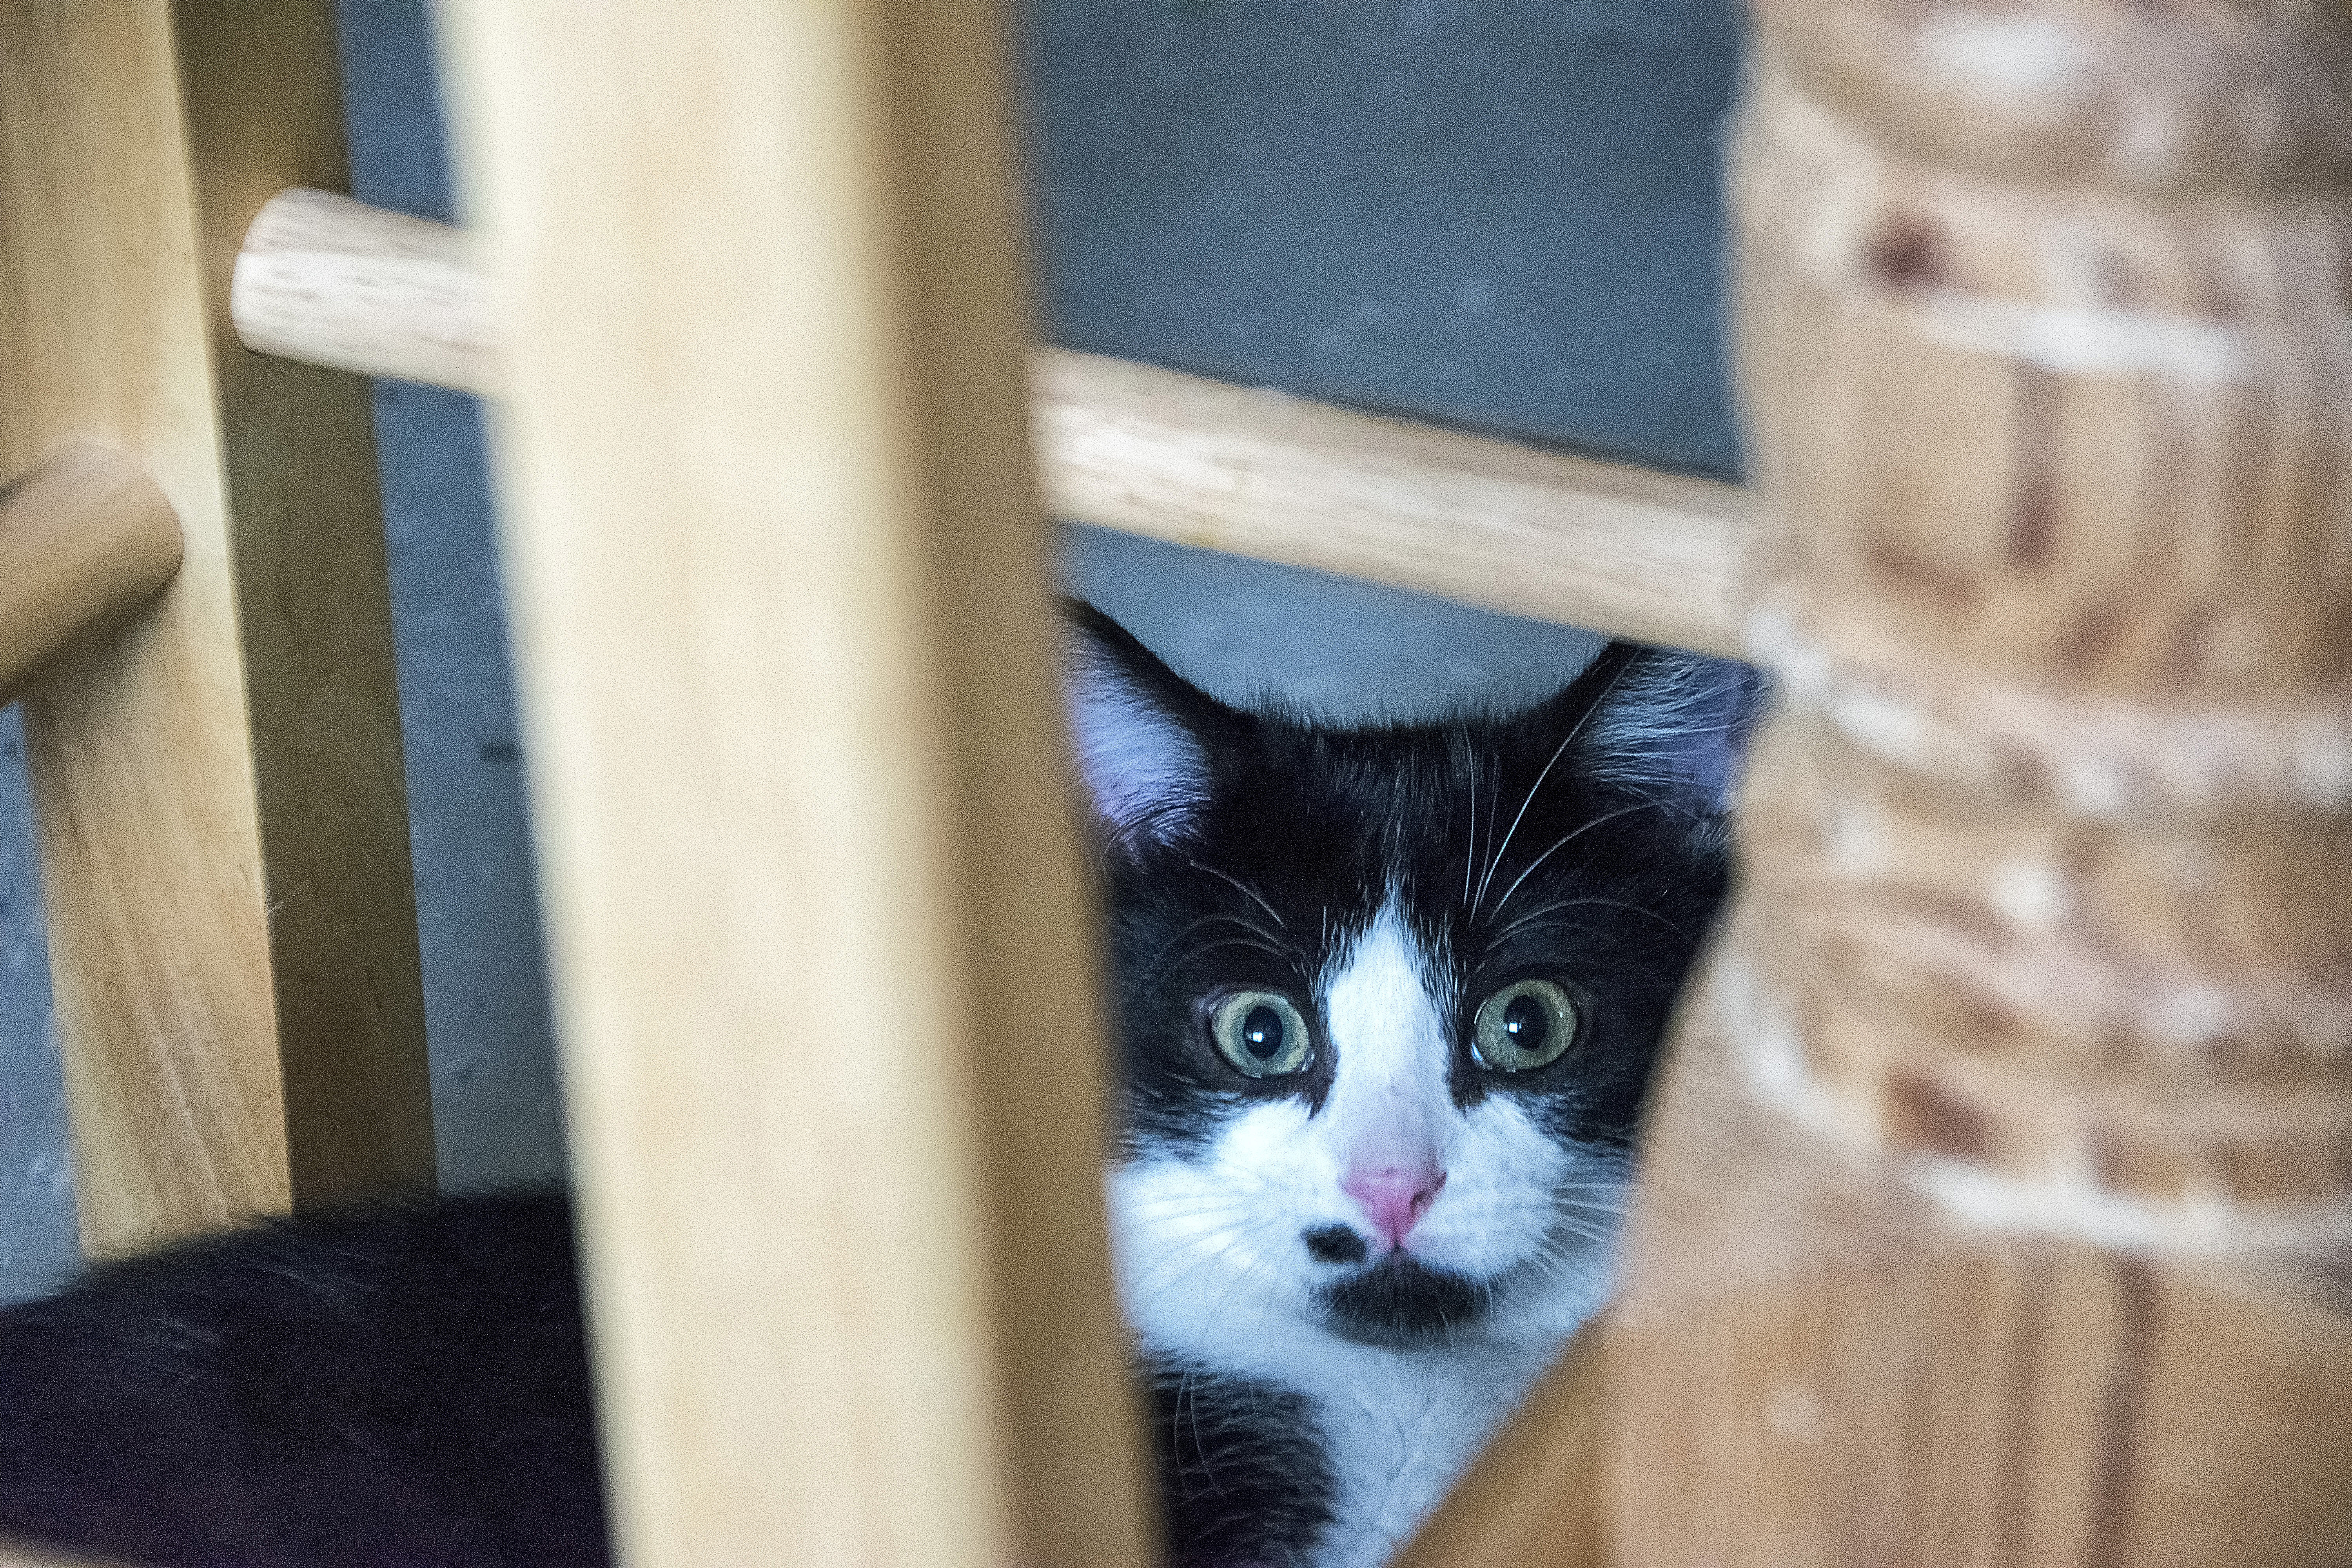
white, kitten, cat, color, mammal, blue, whiskers, canada, skin, vertebrate, chat, quebec, sherbrooke, small to medium sized cats, cat like mammal